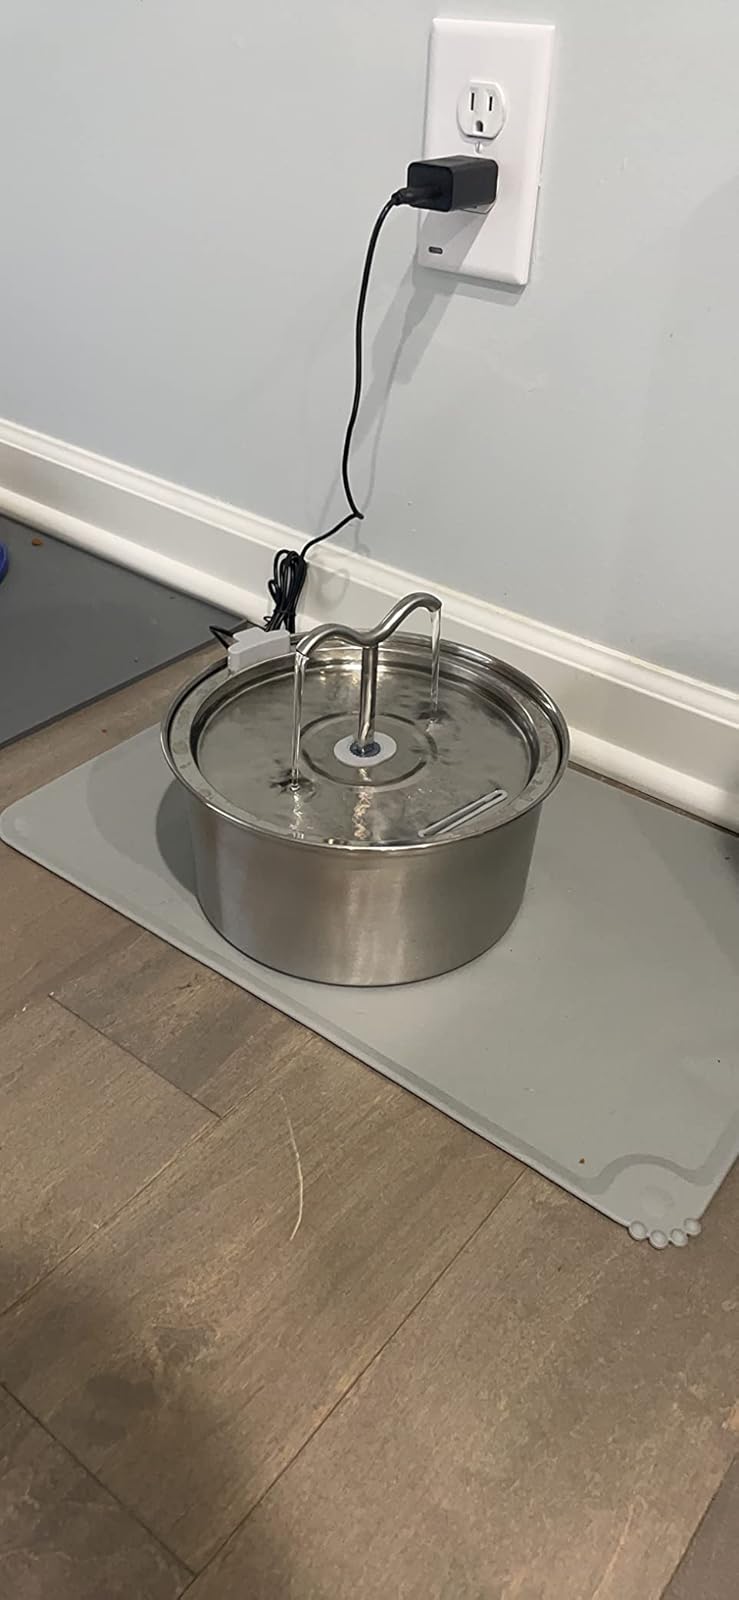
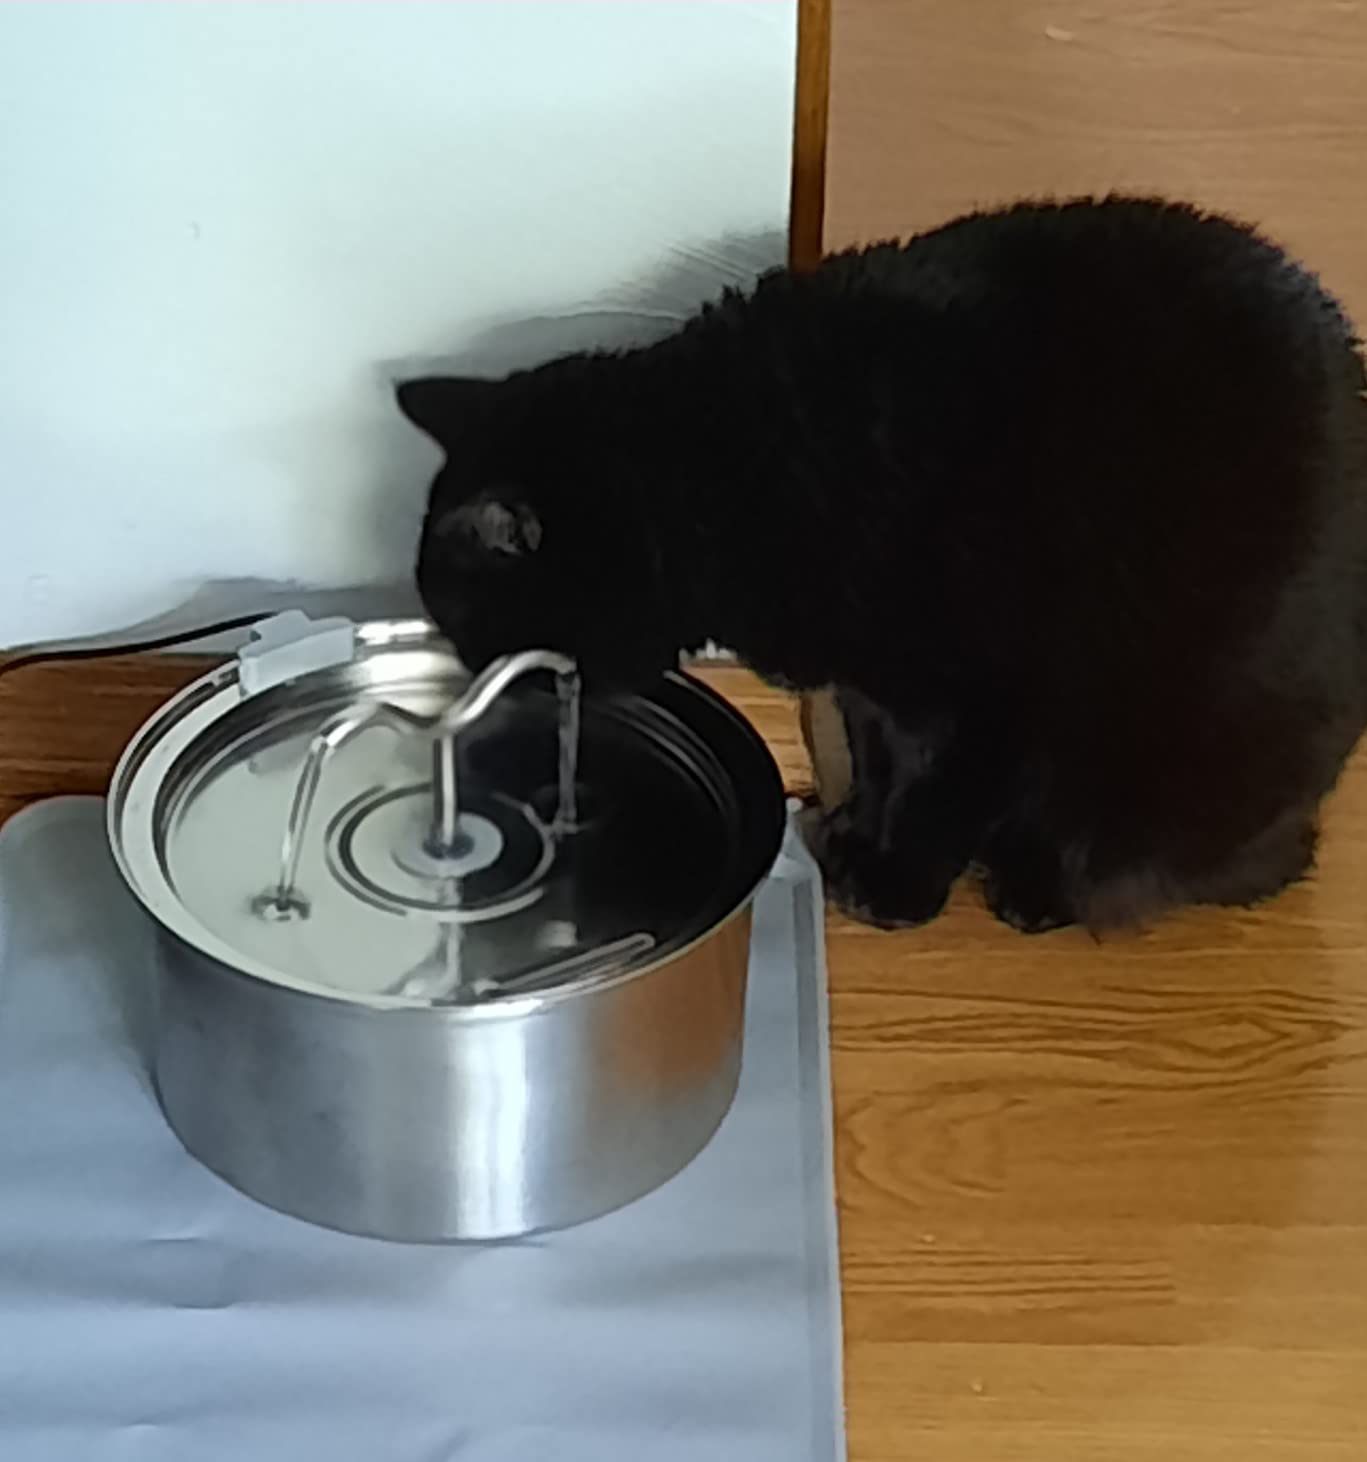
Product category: items_bowl
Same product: yes